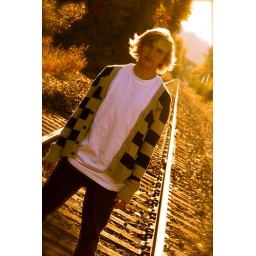
We took these at Theo's house in Salem. I love rail road tracks :)